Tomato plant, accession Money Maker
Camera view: tilt-top (135 deg); turntable rotation: 240 degrees
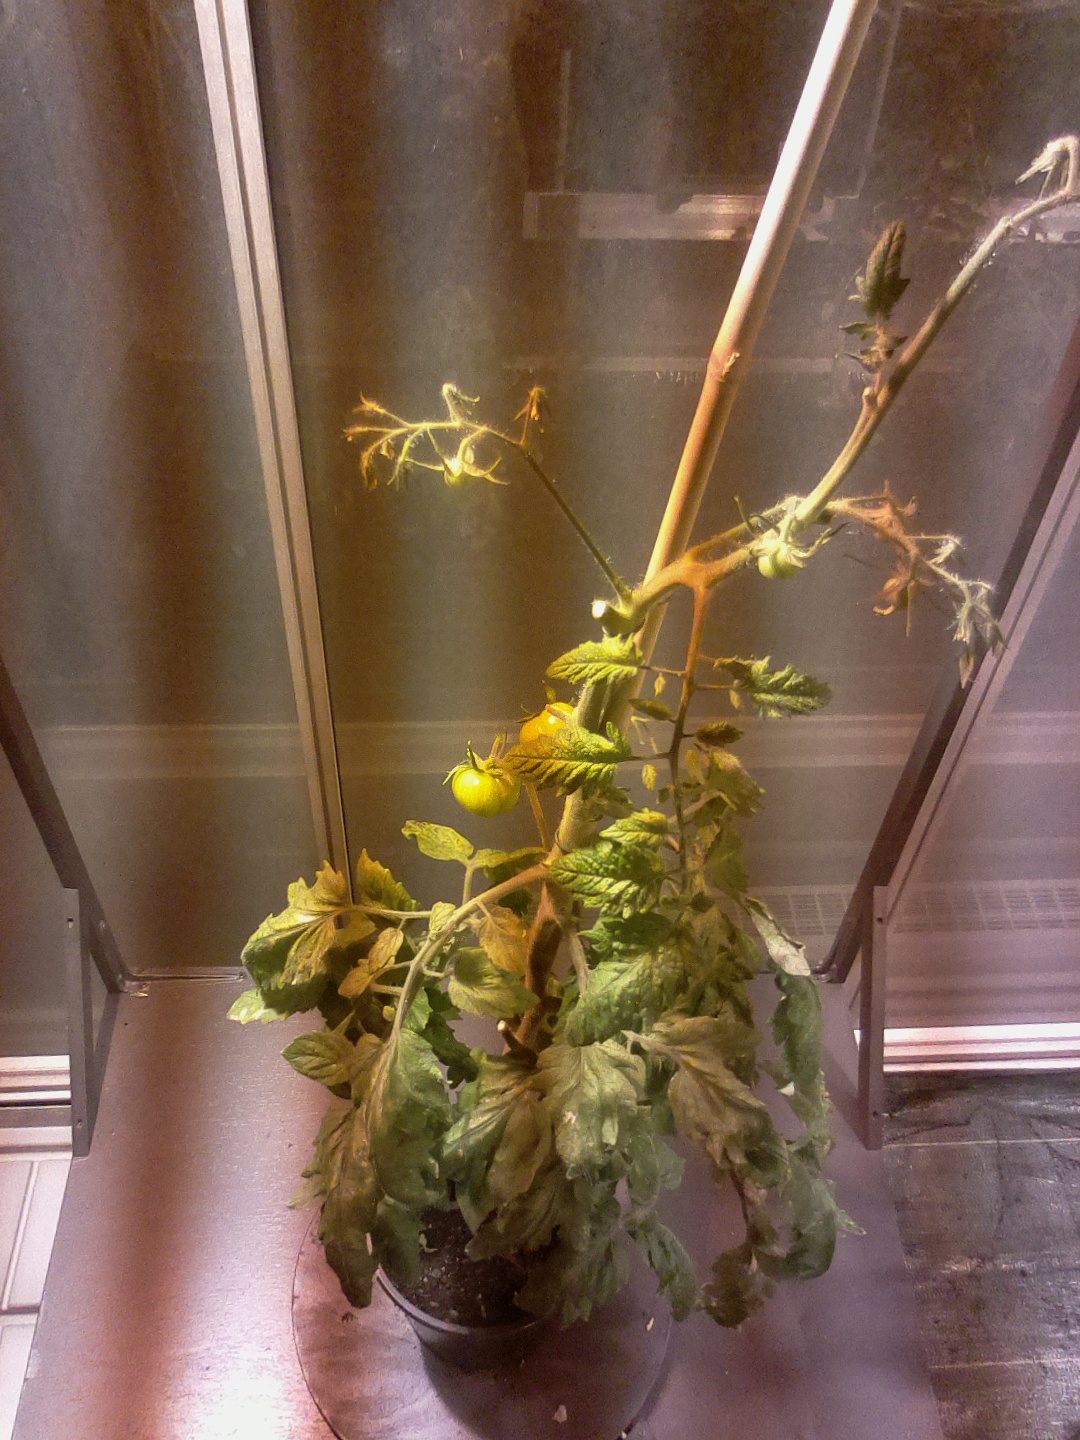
BBCH growth stage 75: 50%-60% of final fruit size